Dutch East India Company

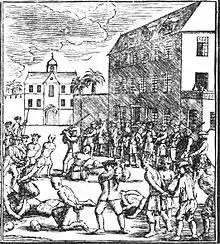
A print of the 1740 Batavia massacre

VOC headquarters were located in Ambon during the tenures of the first three governors-general (1610–1619), but it was not a satisfactory location. Although it was at the centre of the spice production areas, it was far from the Asian trade routes and other VOC areas of activity ranging from Africa to India to Japan. A location in the west of the archipelago was thus sought. The Straits of Malacca were strategic but became dangerous following the Portuguese conquest, and the first permanent VOC settlement in Banten was controlled by a powerful local ruler and subject to stiff competition from Chinese and English traders.